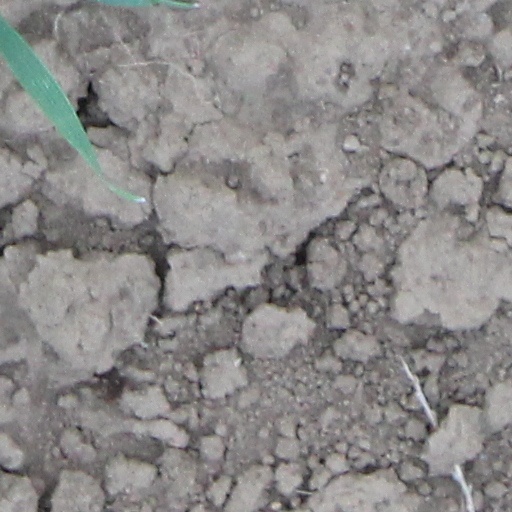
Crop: wheat